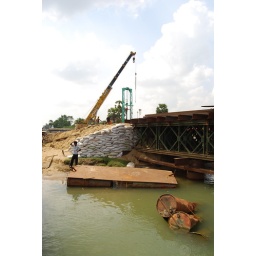
Construction of a bridge over the Ganga river